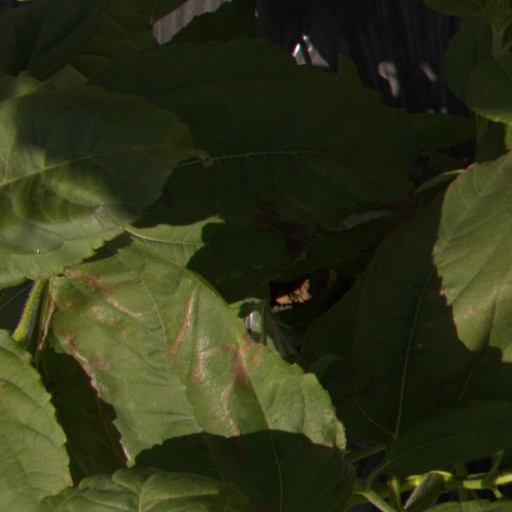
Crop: Jerusalem artichoke